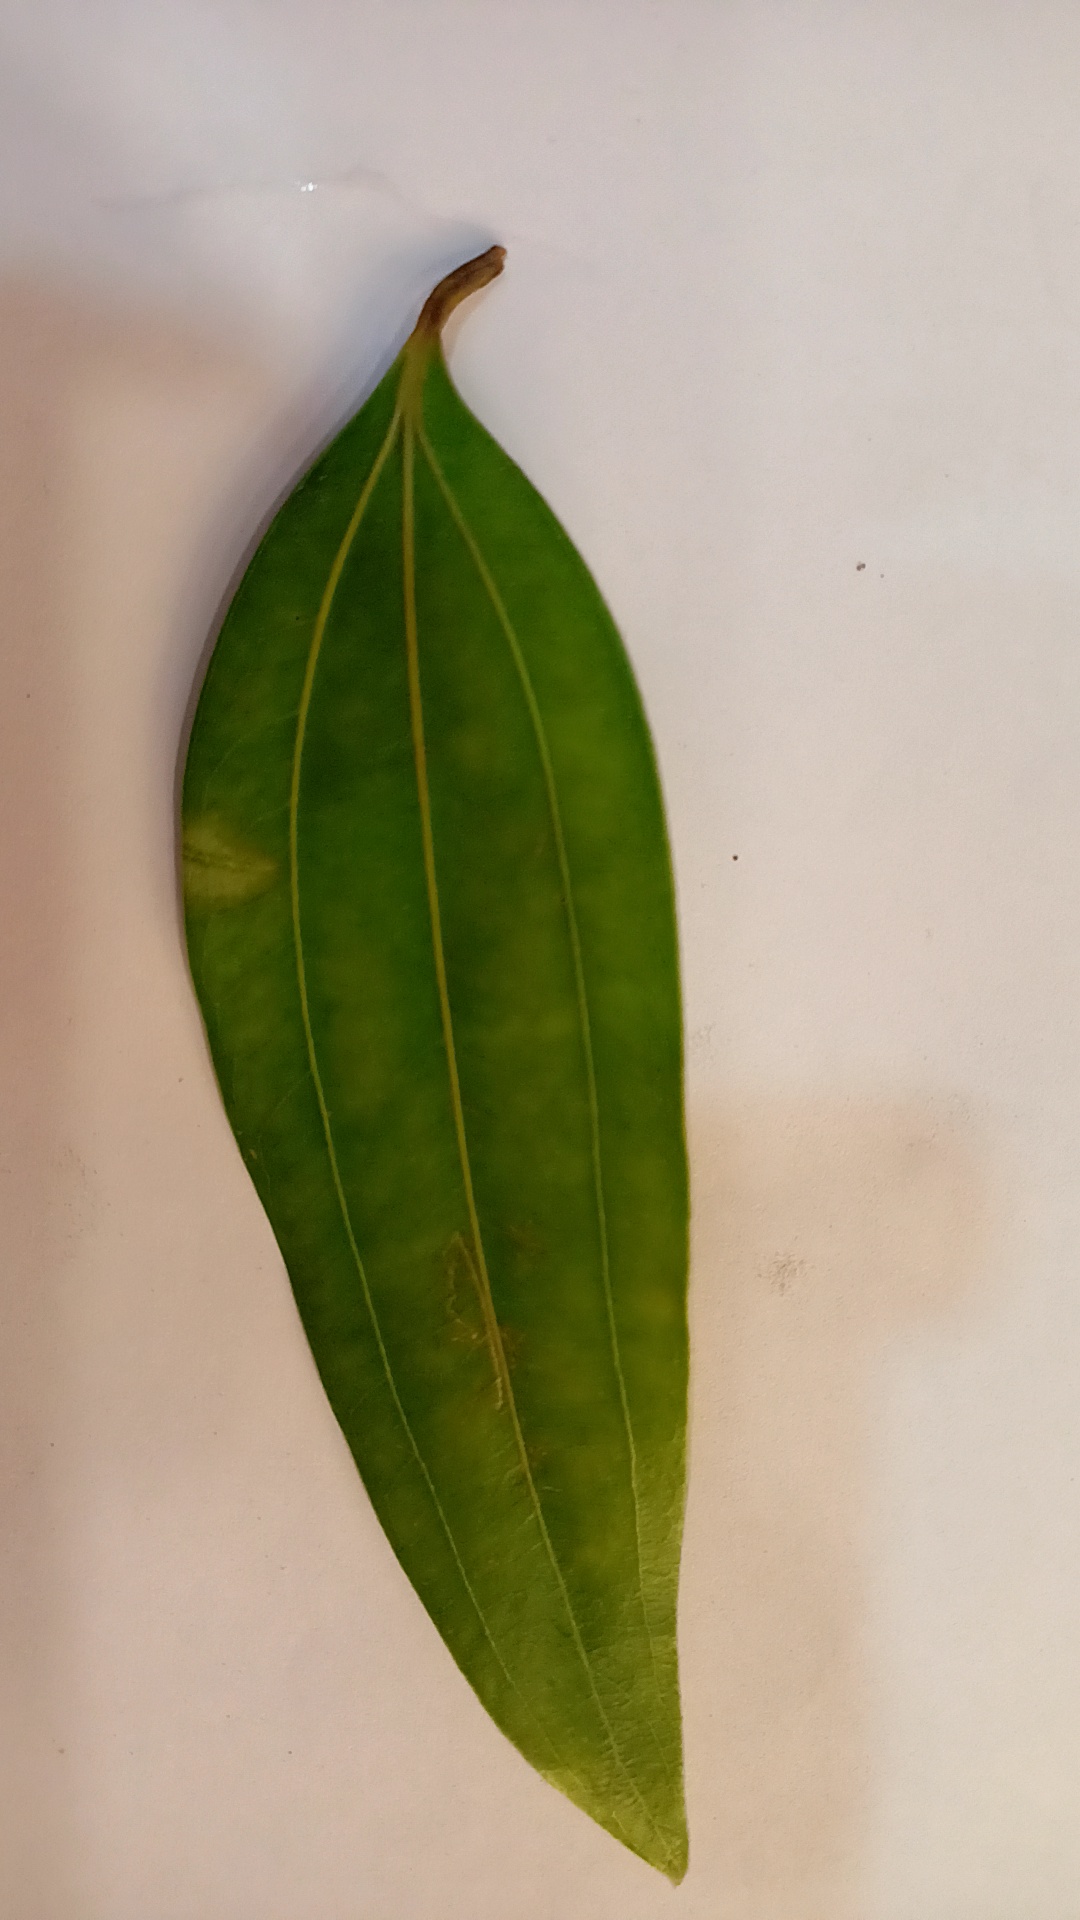
Label: Healthy